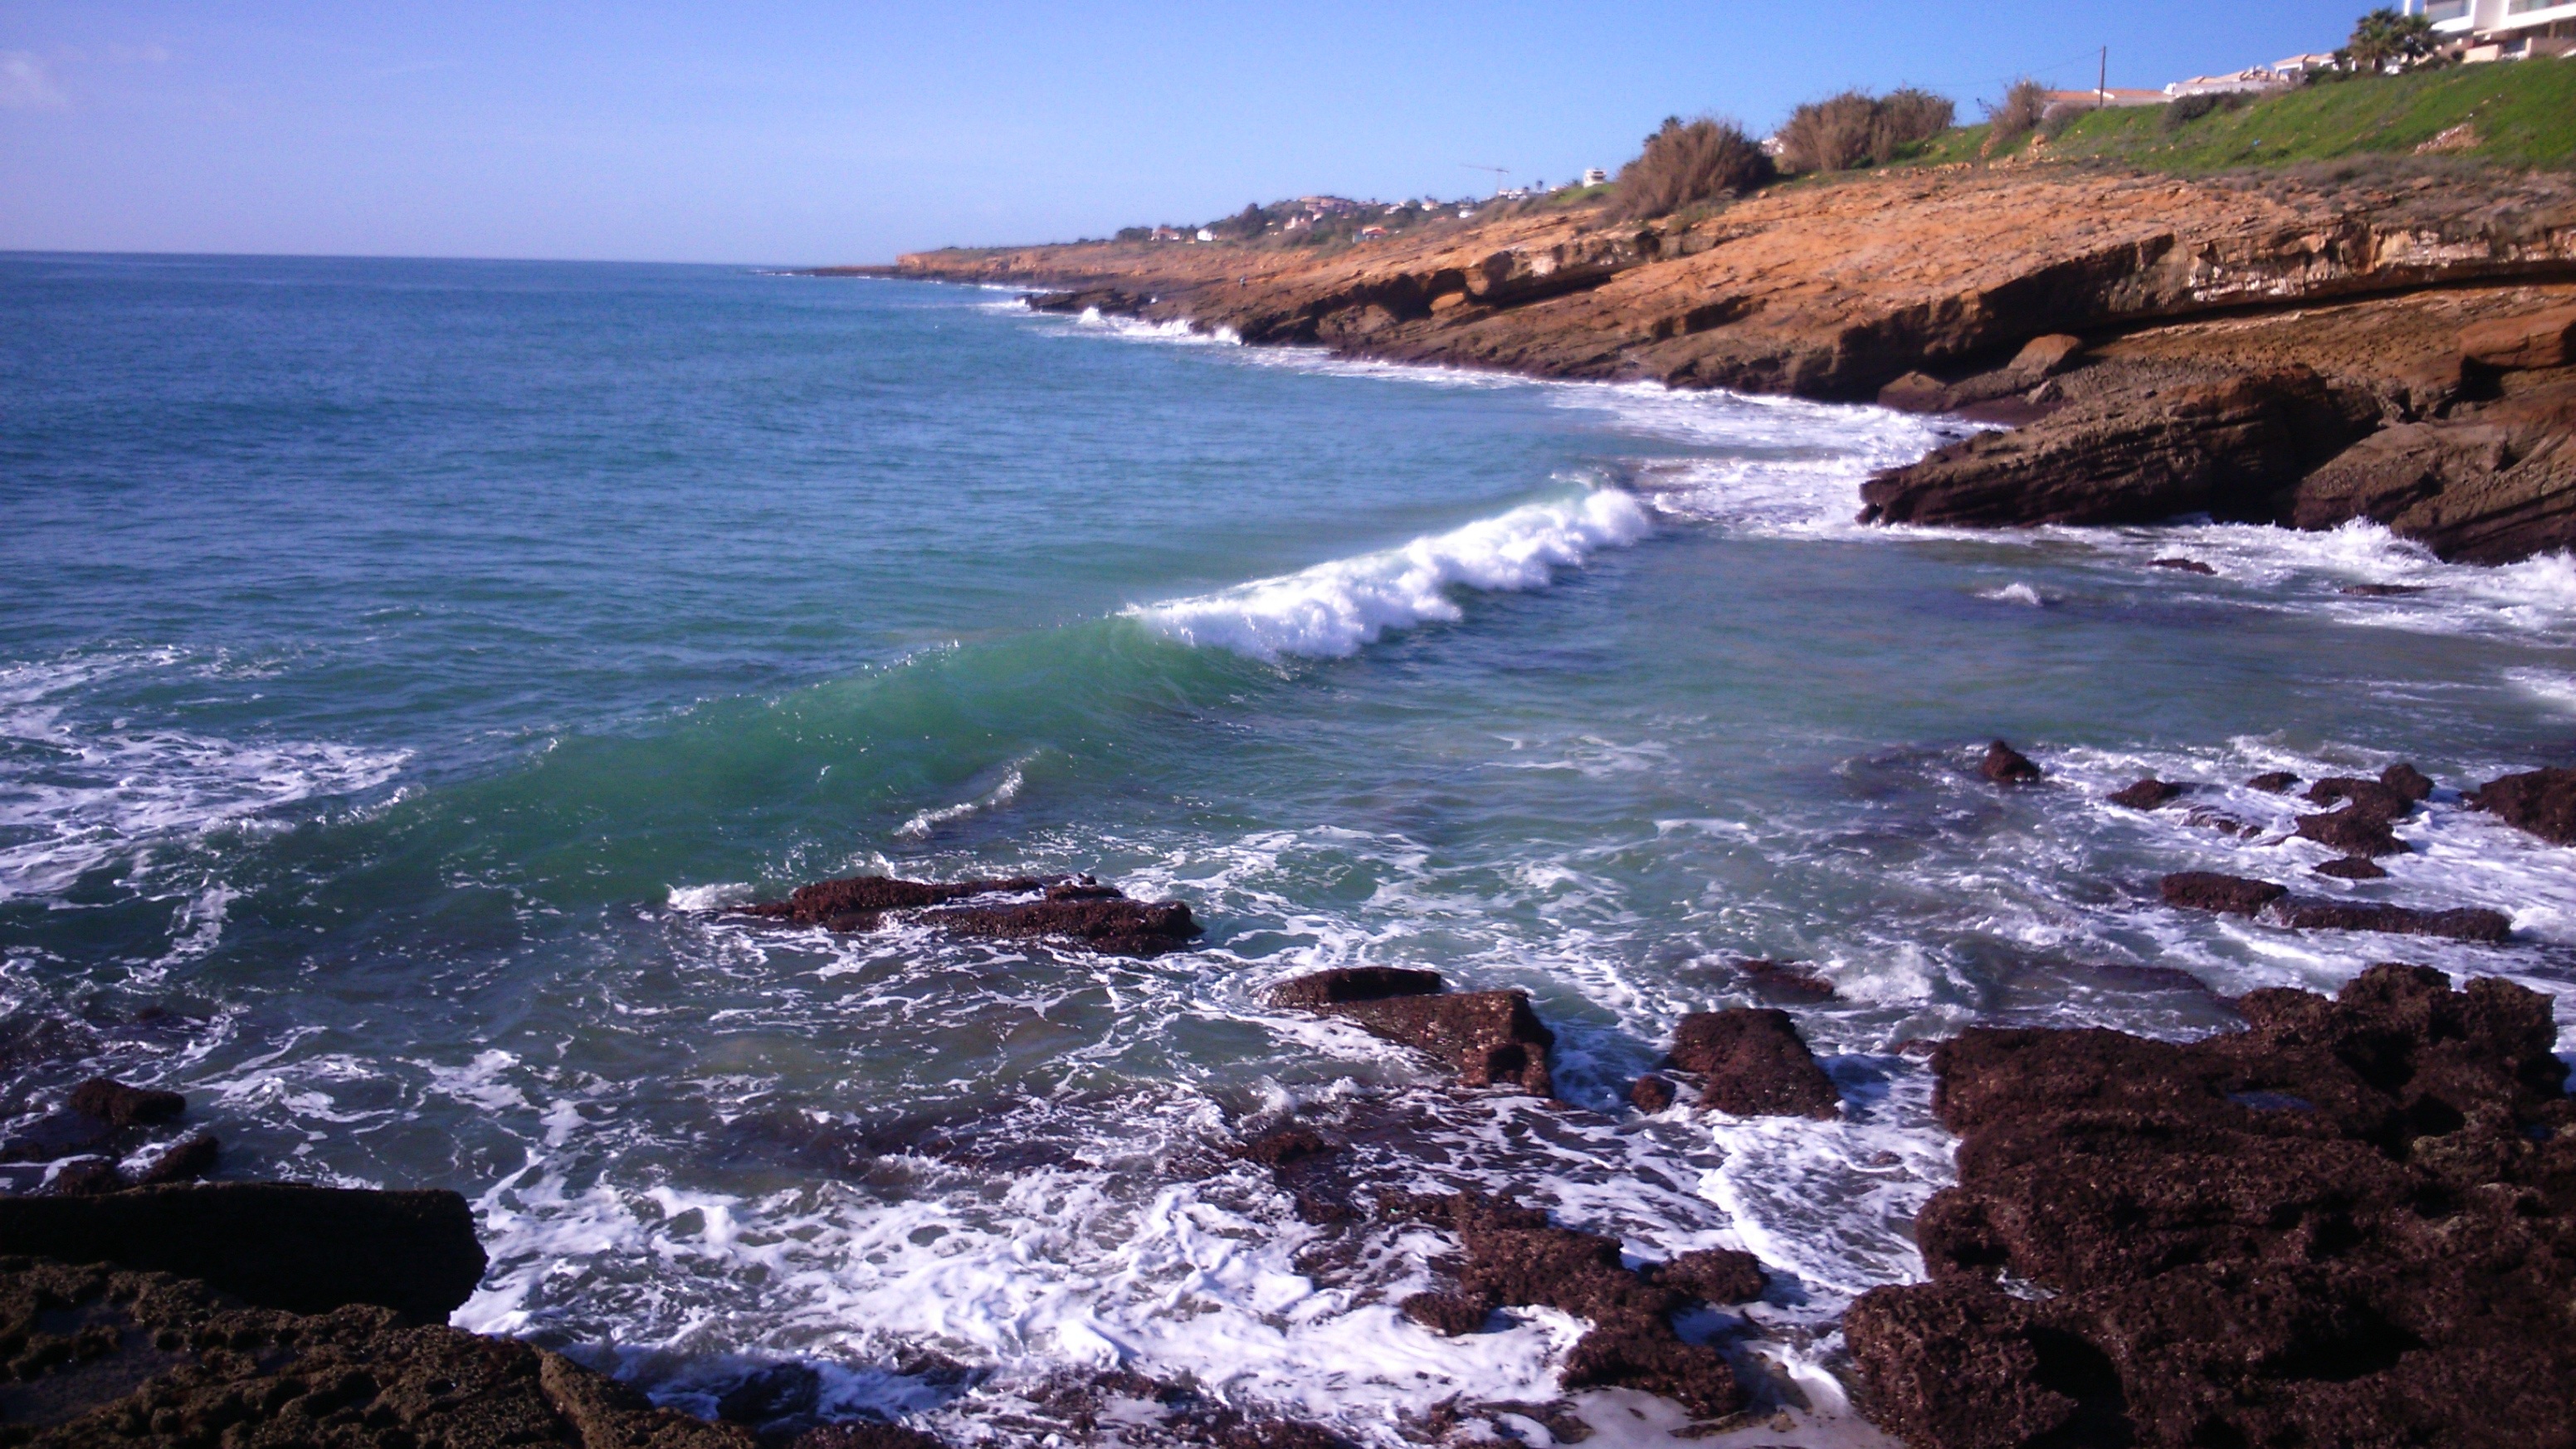
beach, sea, coast, rock, ocean, shore, wave, shoreline, cliff, cove, scenery, bay, rapid, terrain, body of water, cape, landform, wind wave, sun sea rocks sky